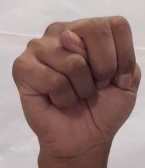
ASL sign: N